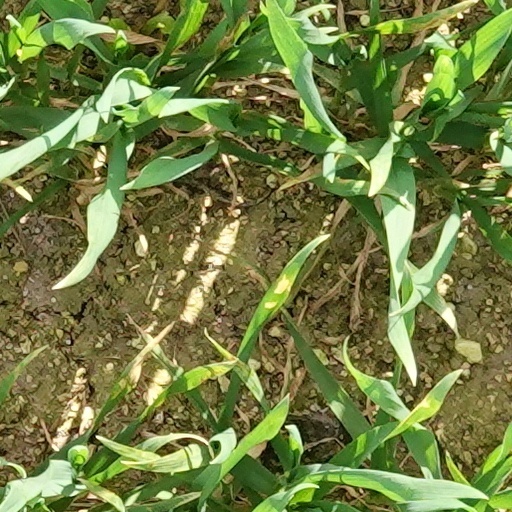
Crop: wheat